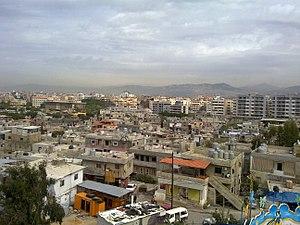
Baabda est une ville de Liban, la capitale du Mont-Liban. Elle est également le chef-lieu du District de Baabda.